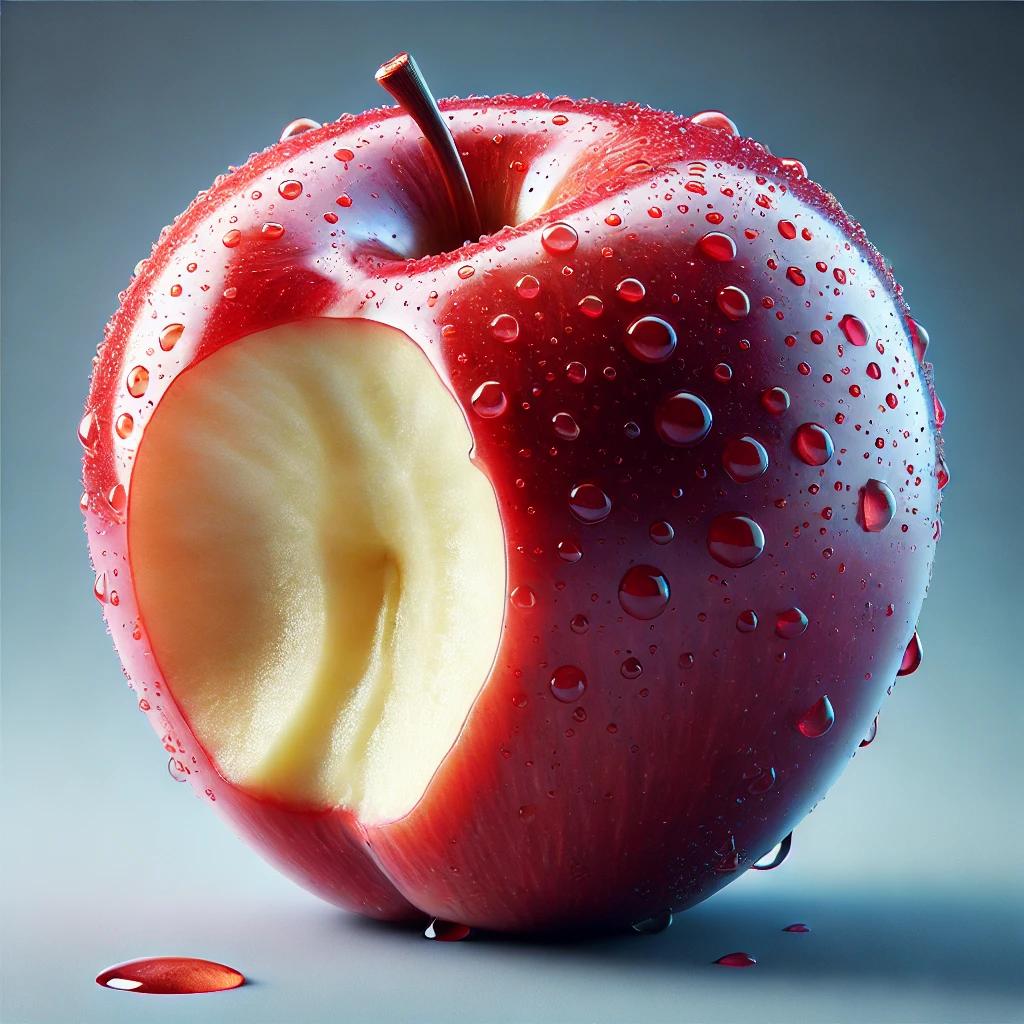
Etiqueta: orgánico